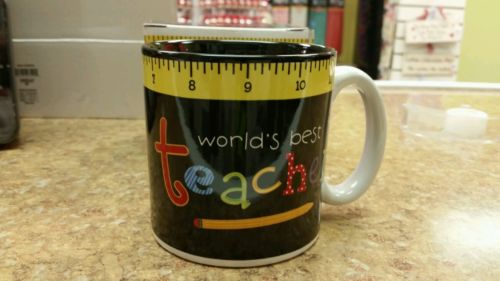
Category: mug